2010 IIHF World Women's U18 Championship Division I

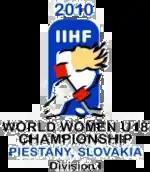

The 2010 IIHF U18 Women's World Championship Division I tournament was the second Division I tournament of the U18 Women's World Championship in ice hockey. Division I was played as a single tournament of six teams and it represented the second tier of competition at the 2010 IIHF U18 Women's World Championship.